Grândola, Vila Morena

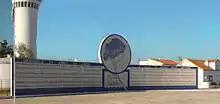
Monument in Grândola in celebration of "Grândola, Vila Morena". The full score and lyrics are painted on the wall.

"Grândola, Vila Morena" continues to be sung in celebrations of the Carnation Revolution every year in Portugal, on 25 April.